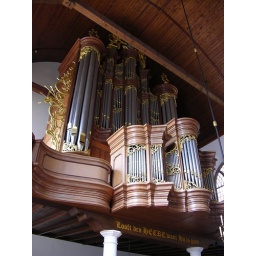
Organ by Jan van den Heuvel (1972), first church organ built by him.